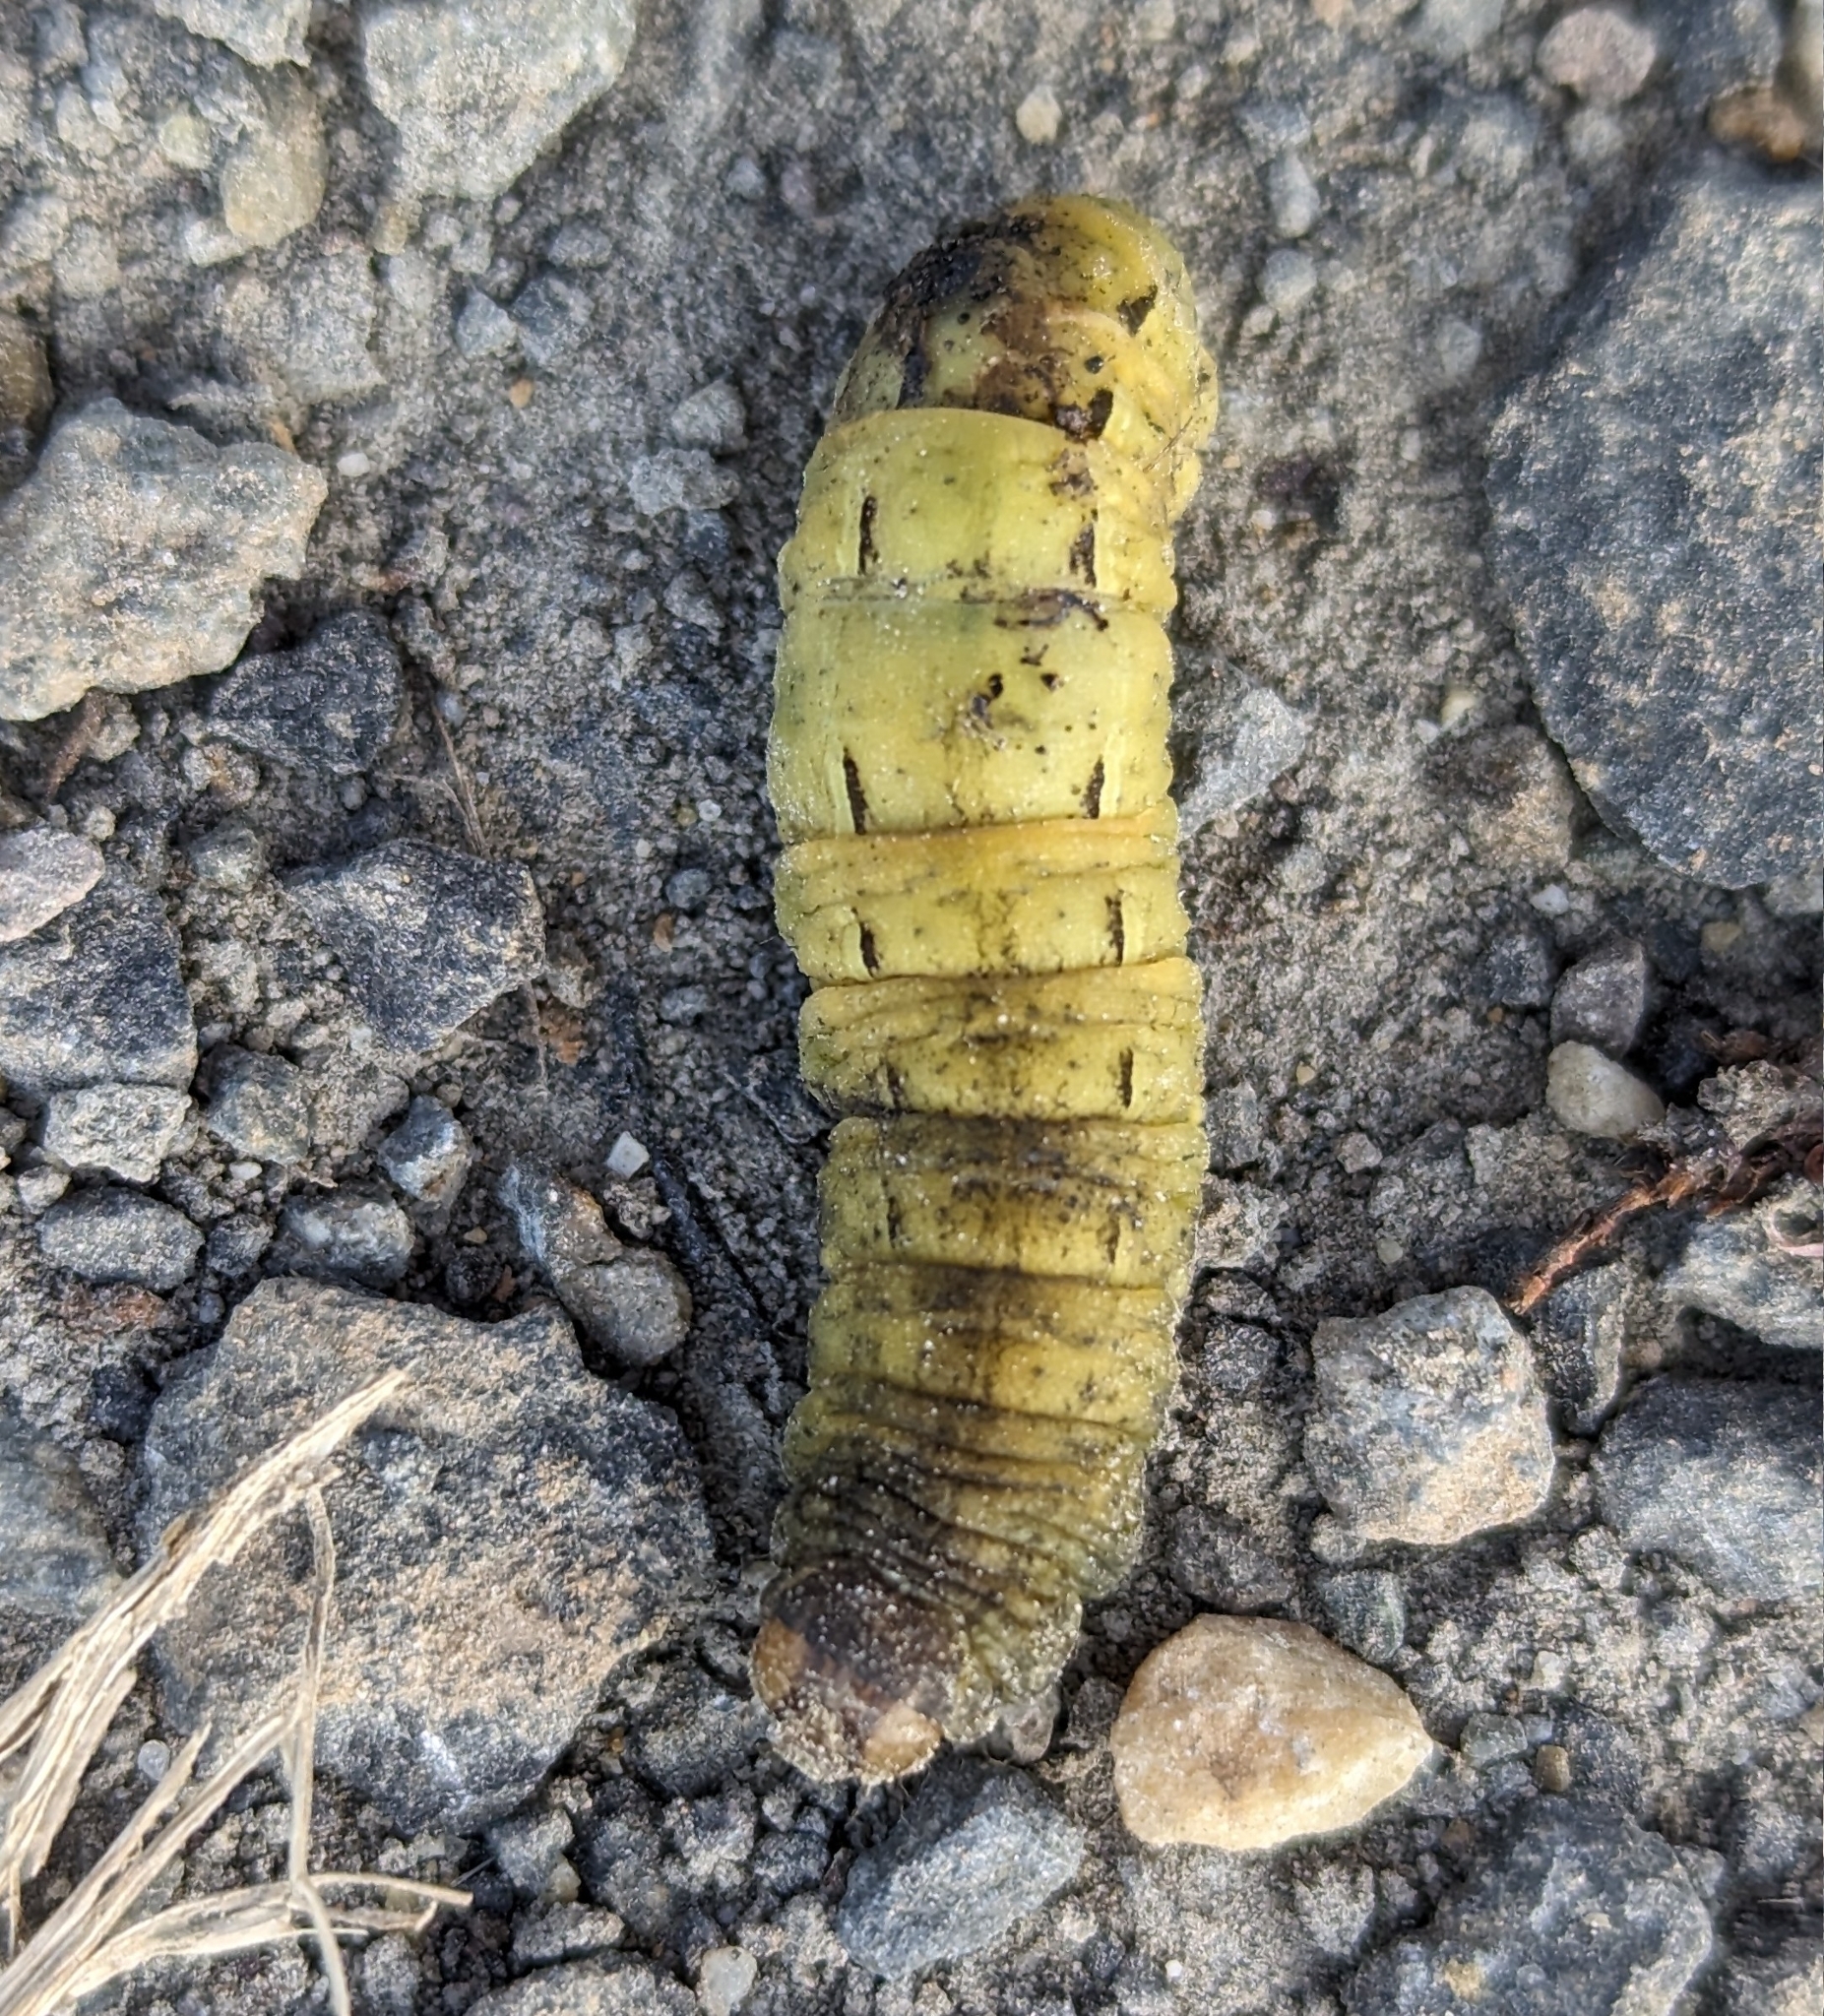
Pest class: cutworms